Catholic Church response to the Medjugorje apparitions

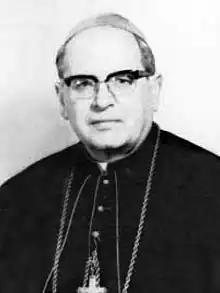
Bishop Pavao Žanić established the first two commissions for the ecclesiastical investigation of the alleged apparitions in Medjugorje.

On 11 January 1982, Pavao Žanić, Bishop of Mostar, within whose jurisdiction Medjugorje lay, established a commission to look into the matter. When three days later, on 14 January 1982, three of the seers advised him that the "Madonna" supported the Franciscans, Bishop Zanic began to be concerned that they were being guided more by their Franciscan advisors than by the Blessed Virgin.